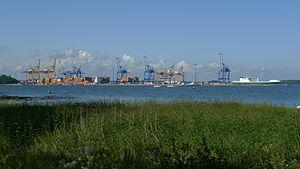
Le port de Vuosaari est un terminal portuaire du port d'Helsinki situé dans le quartier Vuosaari à Helsinki.